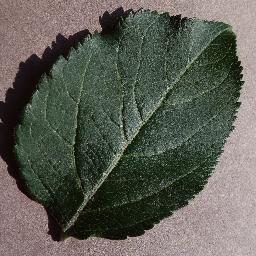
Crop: apple
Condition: healthy